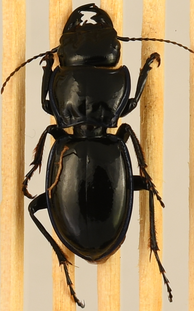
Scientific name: Pasimachus elongatus
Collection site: Central Plains Experimental Range NEON (CPER), plot CPER_009